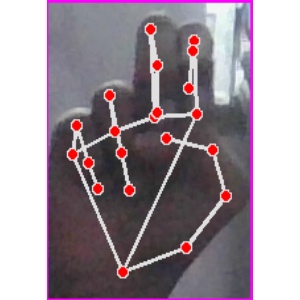
अक्षर: ह